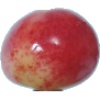
Label: Cherry Rainier 1